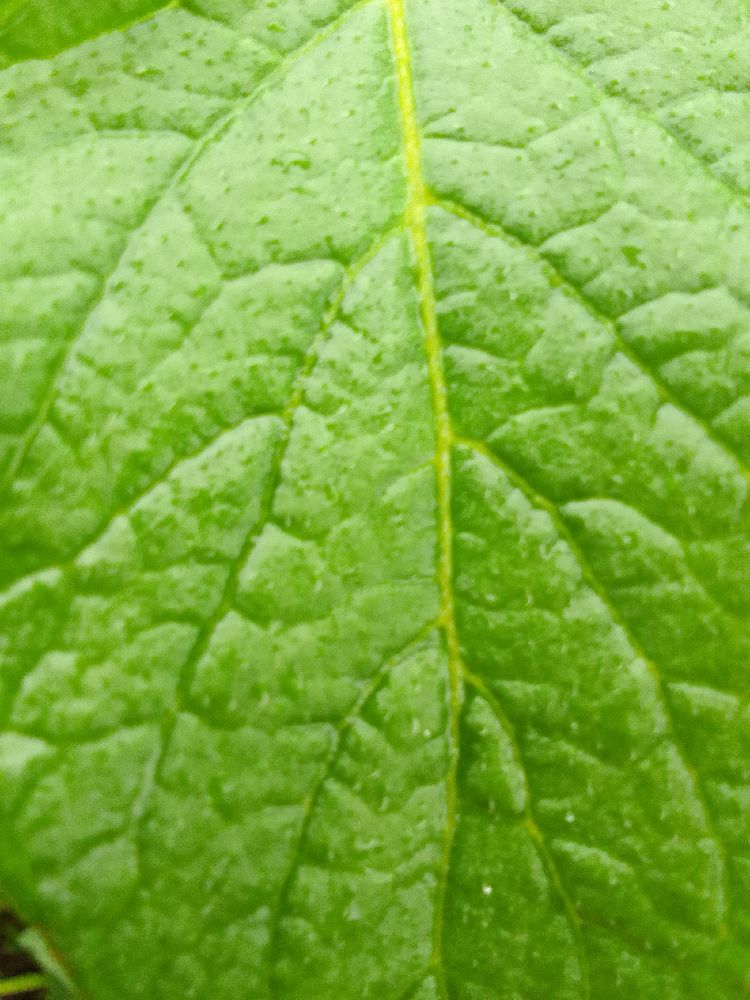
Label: Healthy